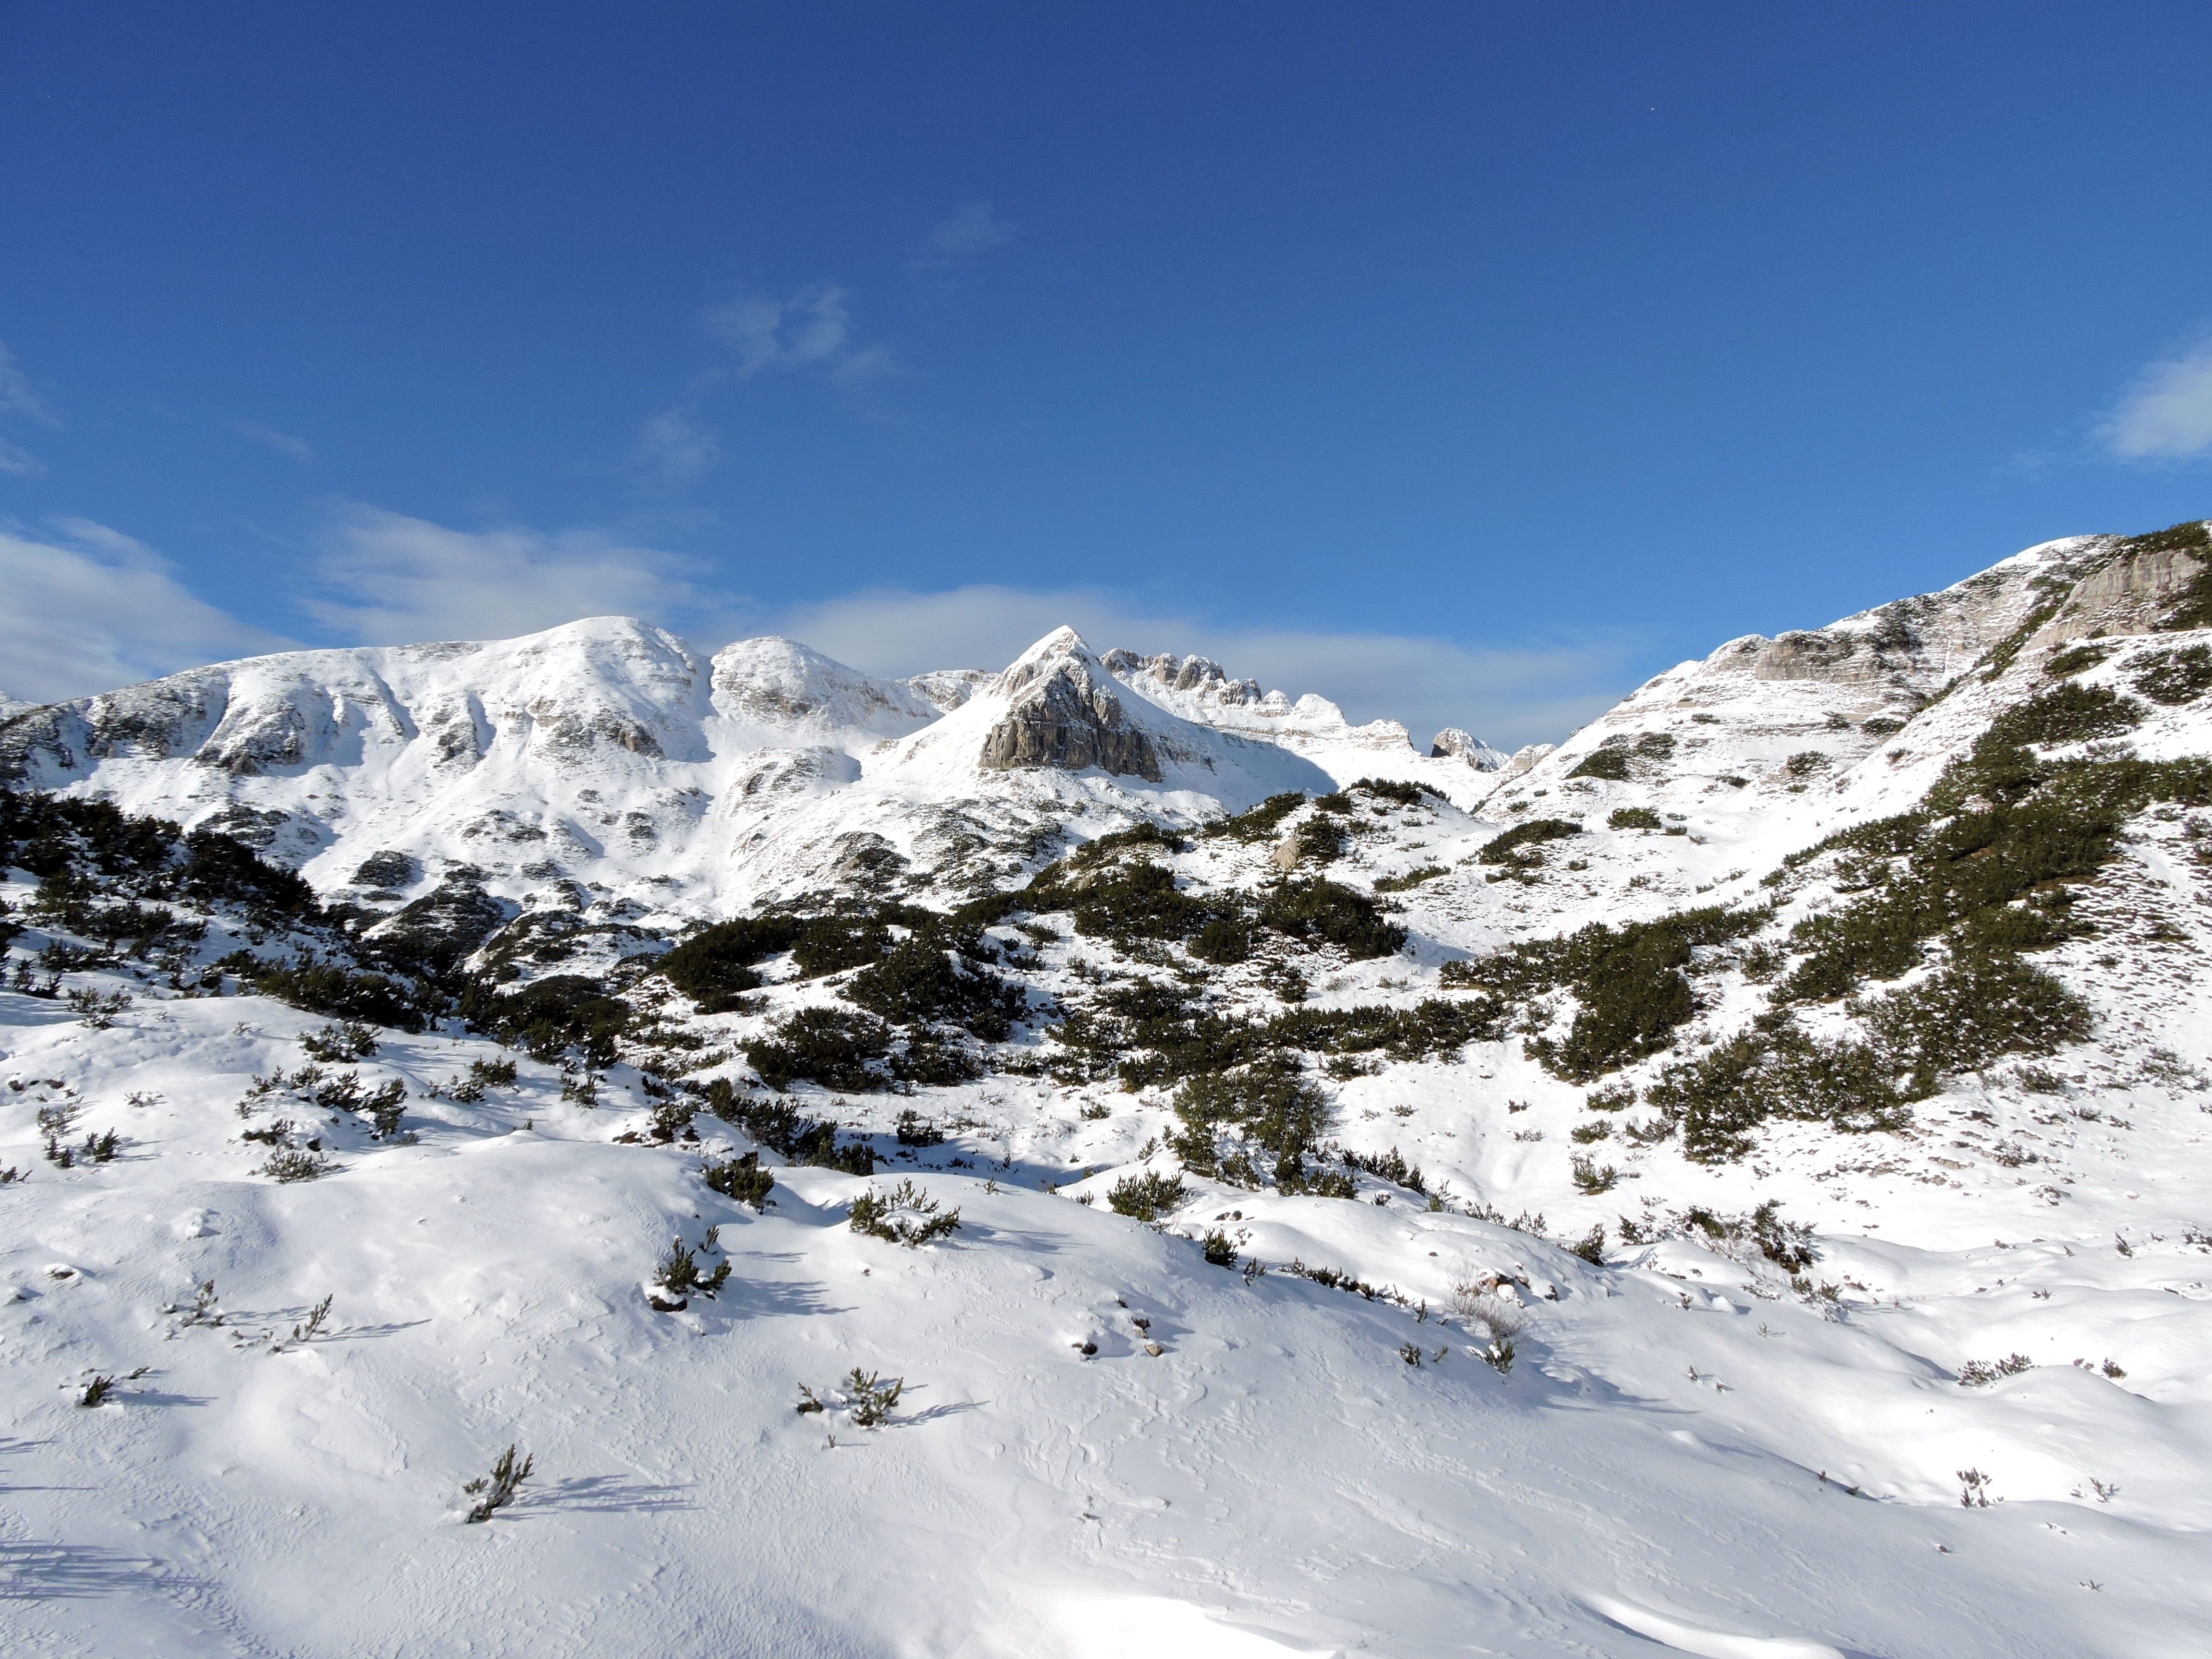
mountain, snow, winter, sky, mountain range, small, weather, italy, season, ridge, summit, alps, plateau, cirque, piste, dolomites, carega, landform, ski touring, mountain pass, ski mountaineering, geographical feature, mountainous landforms, geological phenomenon